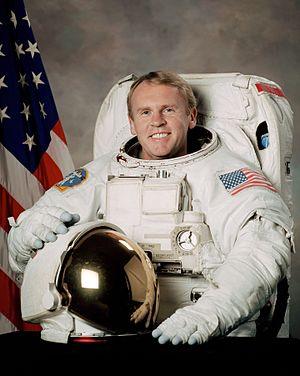
Andrew Sydney Withiel Thomas dit Andy est un astronaute australo-américain né le 18 décembre 1951 en Adélaïde, en Australie. Il a étudié à l'Université d'Adélaïde. Il a acquis la nationalité américaine pour intégrer la NASA.